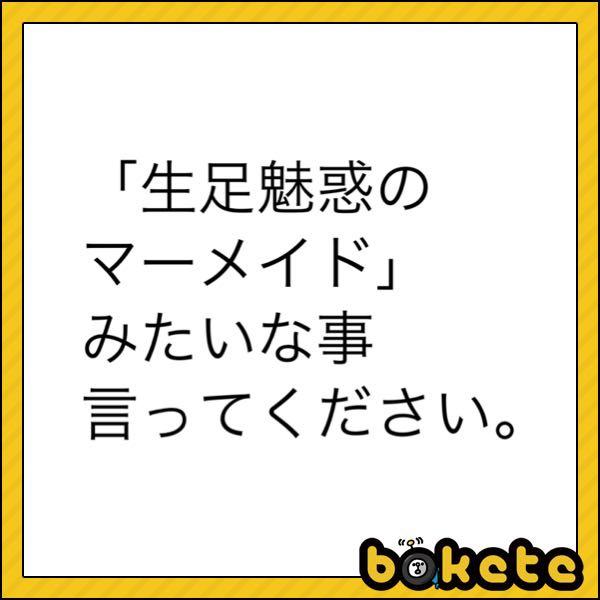
回答: 生麦 生米 生卵